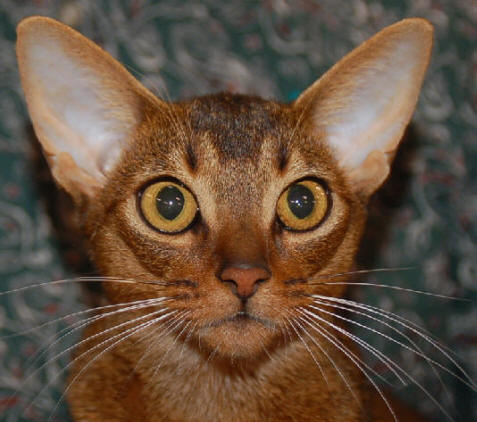
Animal: cat
Breed: abyssinian